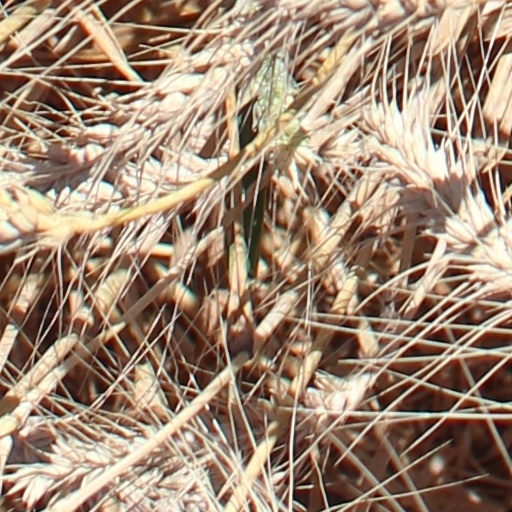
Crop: wheat